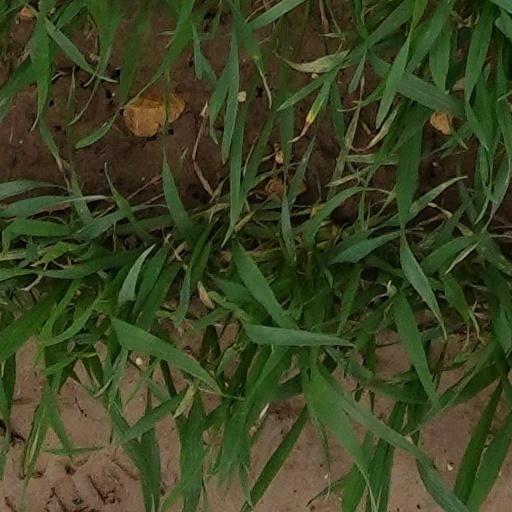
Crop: wheat